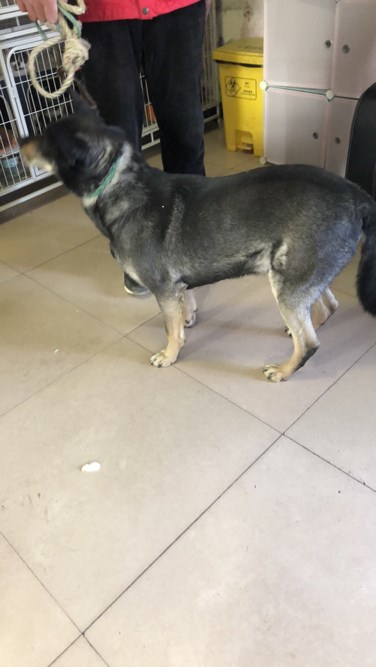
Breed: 3336-n000121-chinese_rural_dog